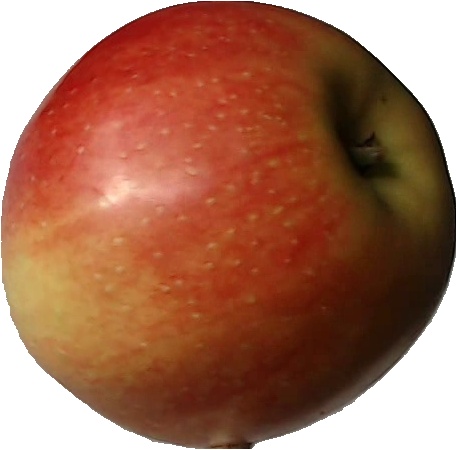
Label: apple_red_2